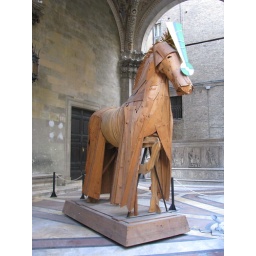
wooden horse by an italian artist named Mario Ceroli